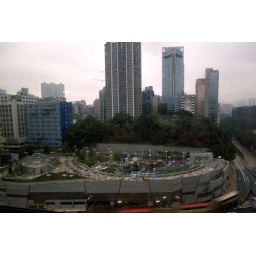
View from the rather dirty 12th floor window of my hotel in Kowloon.